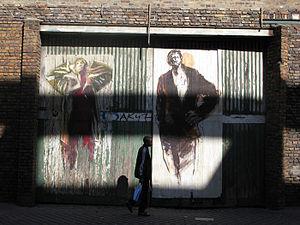
Peinture fragile in situ, 170x350, support papier